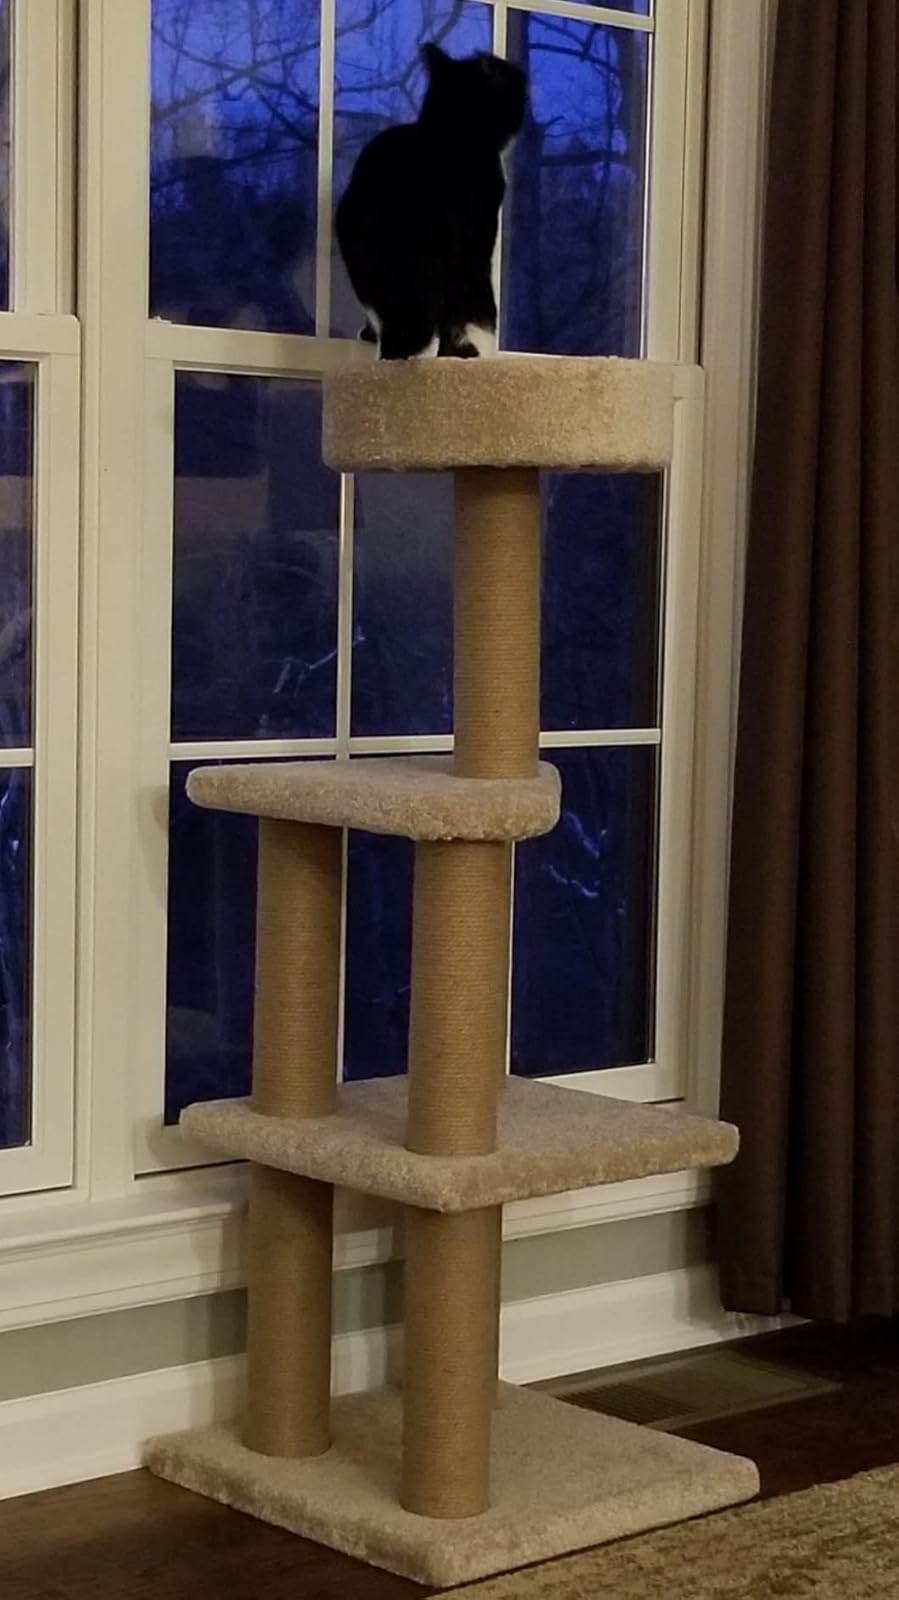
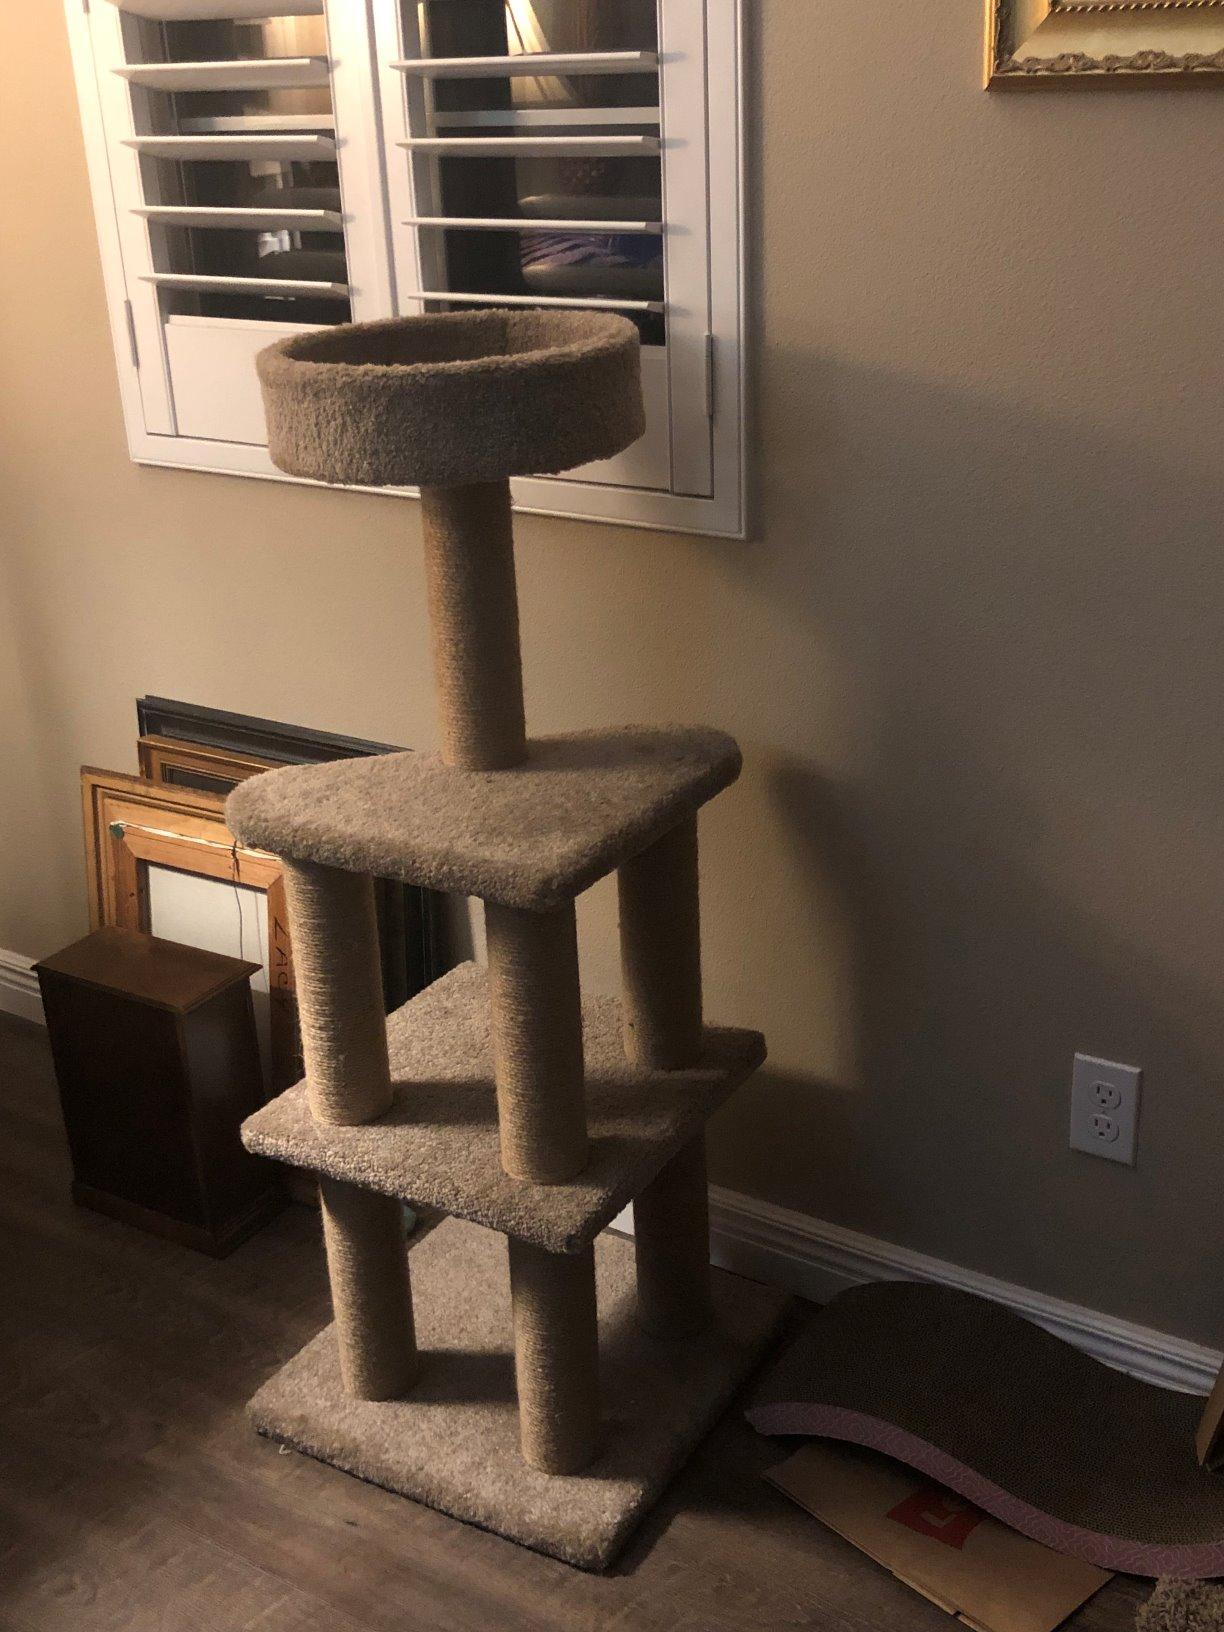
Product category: items_cat tree
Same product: yes